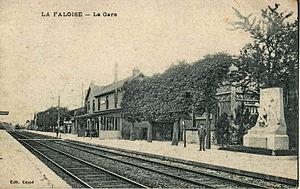
Carte postale ancienne éditée par Cappé
La gare de La Faloise est une gare ferroviaire française de la ligne de Paris-Nord à Lille, située sur le territoire de la commune de La Faloise, dans le département de la Somme, en région Hauts-de-France.